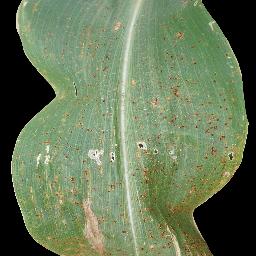
Label: Corn_(Maize)___Common_Rust